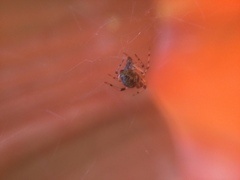
Species: Parasteatoda_tepidariorum